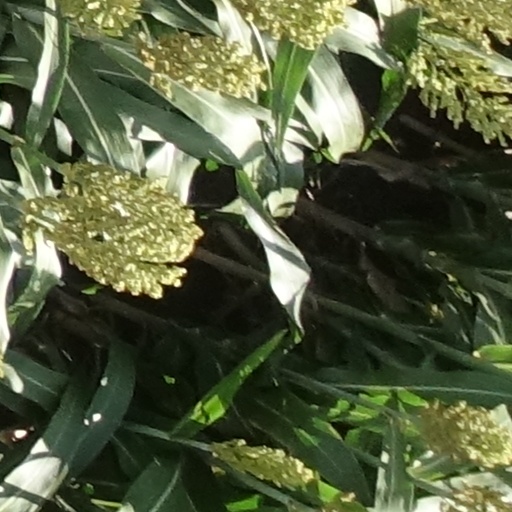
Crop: sorghum